2007 Slovenian presidential election

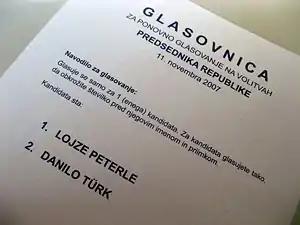
Runoff election ballot

Following the unexpected results of the first round, new opinion polls showed major changes, giving Türk a large lead over Peterle. Liberal Democracy of Slovenia, which supported Gaspari in the first round, announced it would support Türk in the second.